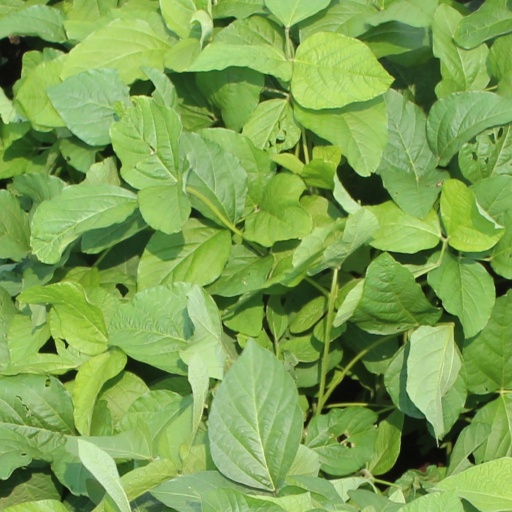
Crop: soybean